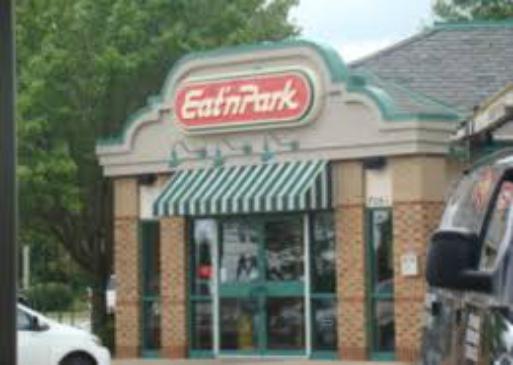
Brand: Eat'n Park
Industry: Food